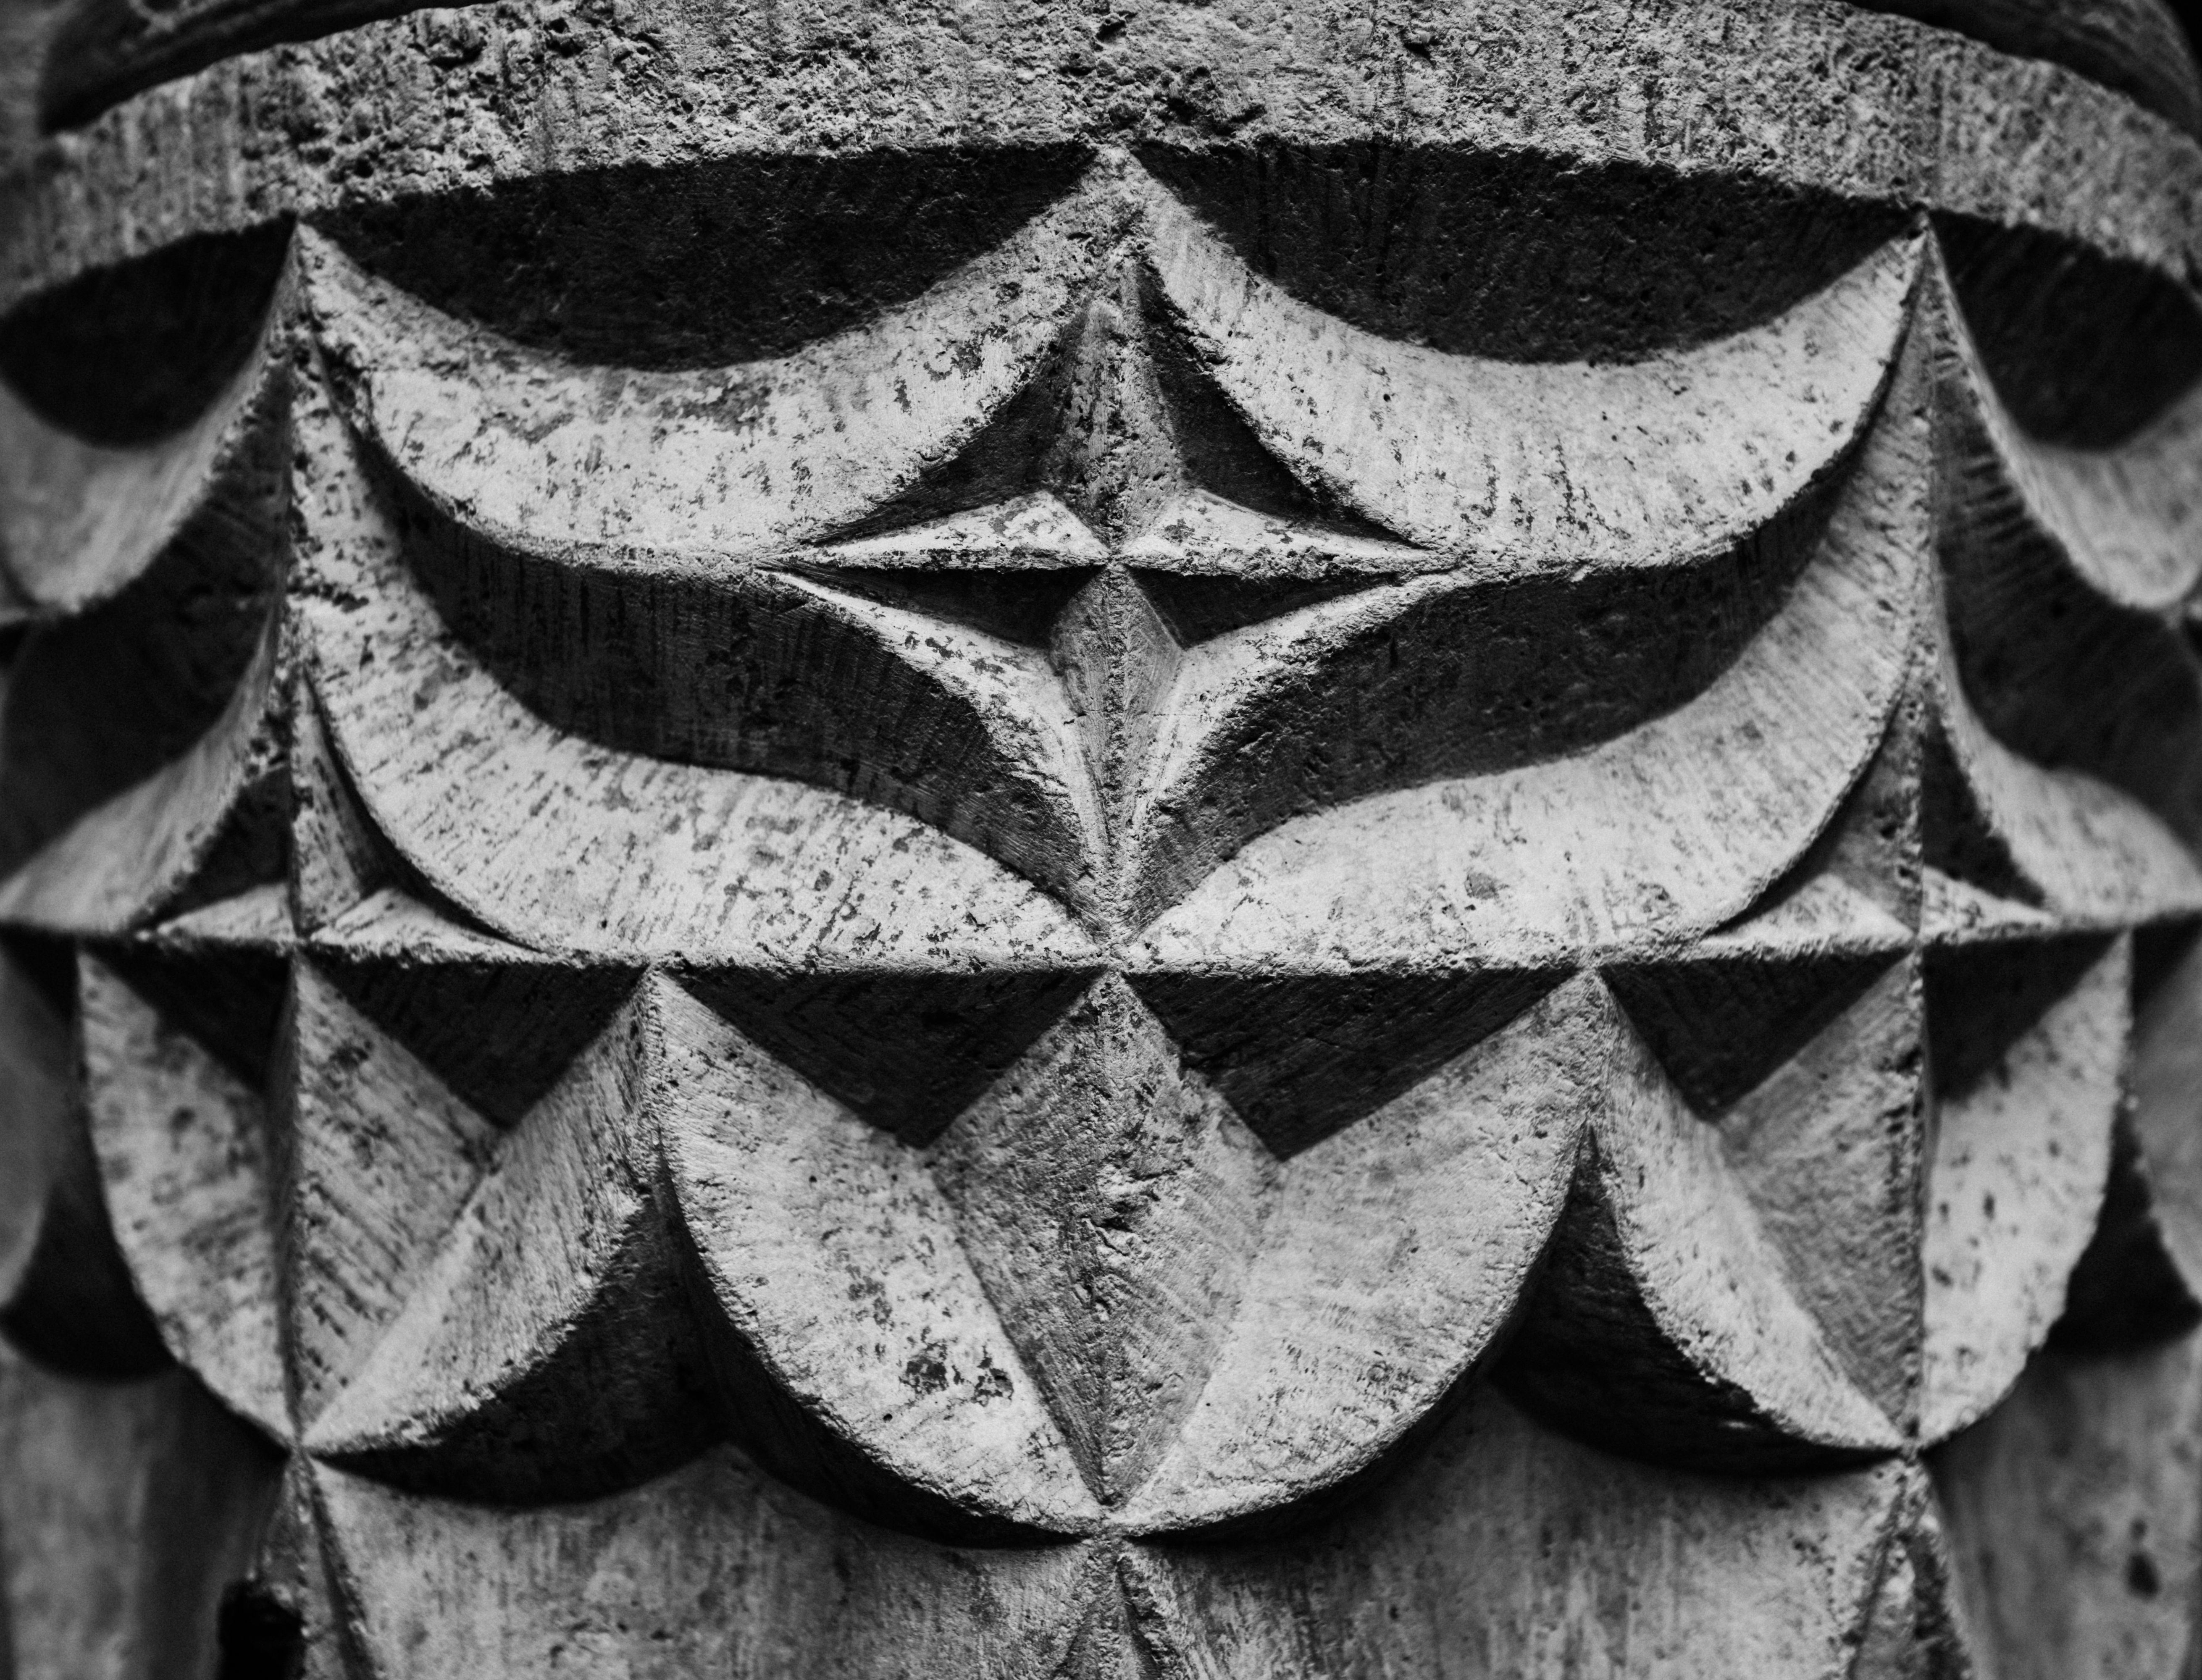
black and white, plant, white, photography, leaf, flower, stone, pattern, black, monochrome, circle, close up, mono, design, symmetry, detail, heritage, stein, krakow, monochrom, kulturerbe, steinmetz, mason, monochrome photography